Thomas Allis

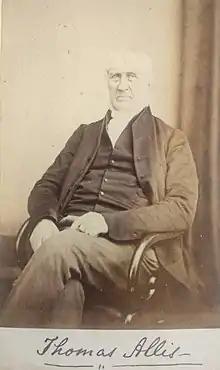

Thomas Allis (9 January 1788 – 24 September 1875) was a British osteologist and museum curator.